Bridget Regan

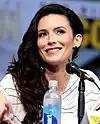
Regan at the 2017 San Diego Comic-Con

Bridget Catherine Regan (born February 3, 1982) is an American actress best known for her lead roles as Kahlan Amnell in the ABC adventure romance series "Legend of the Seeker" (2008–10) and Sasha Cooper in the last three seasons of the TNT action drama series "The Last Ship" (2016–18), as well as her recurring roles as Rebecca Lowe / Rachel Turner in the USA Network police procedural drama series "White Collar" (2013–14), Rose Solano in The CW romantic comedy drama series "Jane the Virgin" (2014–19), Dottie Underwood in the ABC action adventure superhero series "Agent Carter" (2015–16), and as lawyer Monica Stevens in the ABC police series "The Rookie" (2018–present). Regan has also appeared in films such as "The Babysitters" (2007), "John Wick" (2014), and "Devil's Gate" (2017).